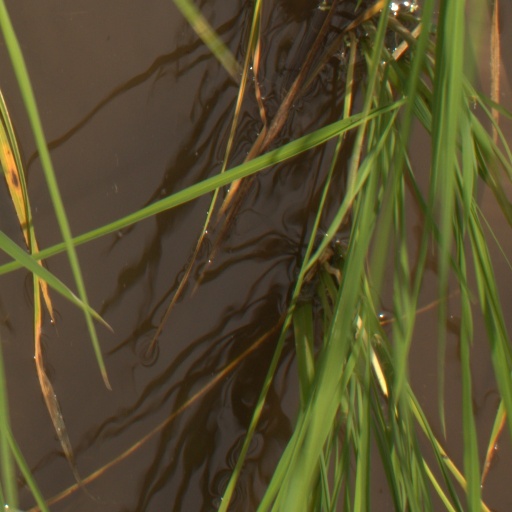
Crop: rice